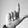
ASL letter: L